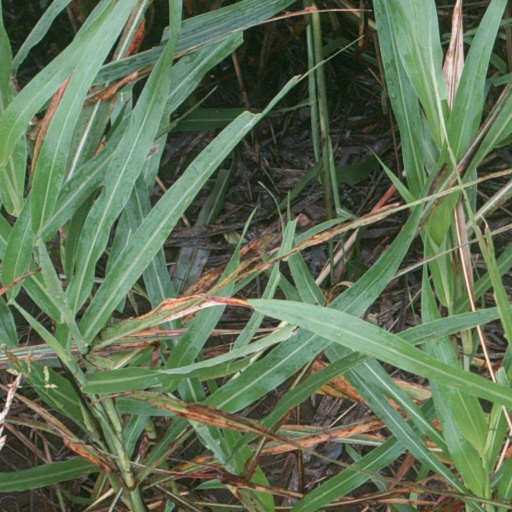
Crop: sorghum